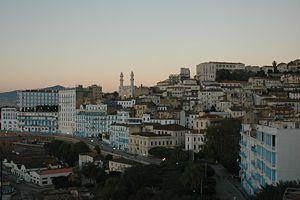
Vue sur Béjaïa (Algérie) du front de mer.